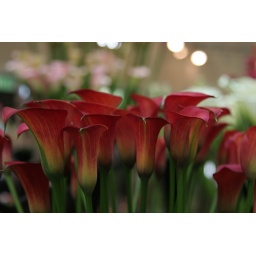
I love these lillies - they had non outside but plenty in the flower house